Red Wine (2013 film)

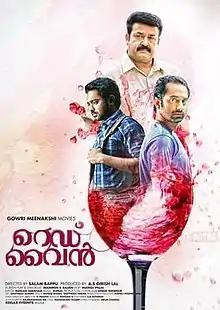
Theatrical release poster

Red Wine is a 2013 Indian Malayalam-language thriller film directed by Salam Bappu and written by Mammen K. Rajan from a story by Noufal Blathoor. It stars Mohanlal, Fahad Faasil as lead alongside with Asif Ali. The film's soundtrack and background score were composed by Bijibal. "Red Wine" was released on 21 March 2013. The film was later dubbed into Telugu under the same title.